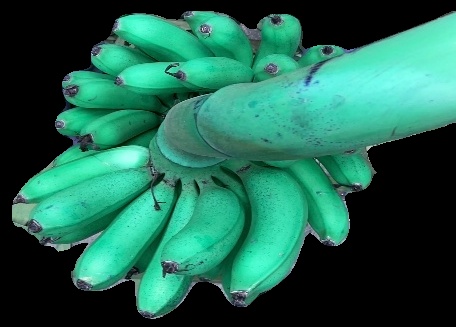
Variety: rasbale
Grade: grade1